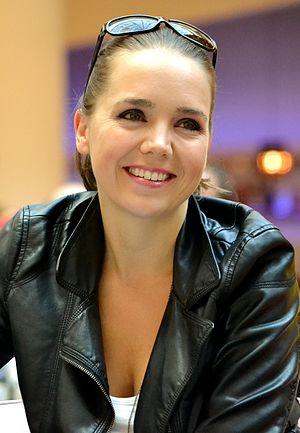
Lucie Vondráčková est une chanteuse et actrice tchèque née le 8 mars 1980 à Prague. Elle est la nièce de la chanteuse Helena Vondráčková.